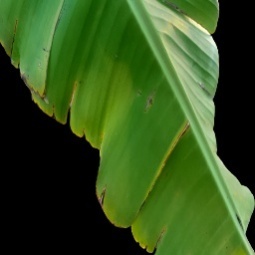
Label: Potassium